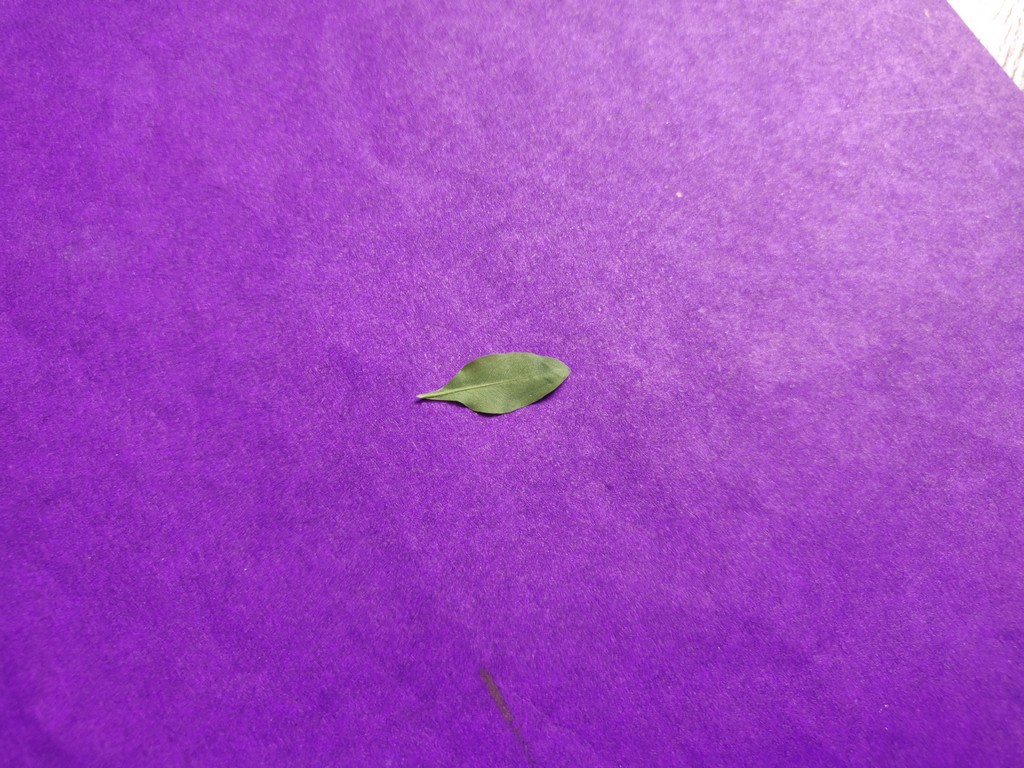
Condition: Healthy
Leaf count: single
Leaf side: back